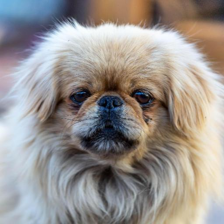
Label: animals